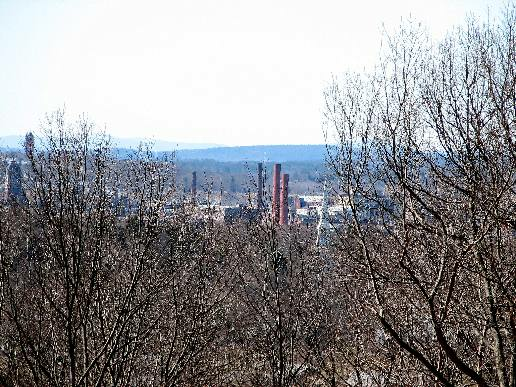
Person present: No